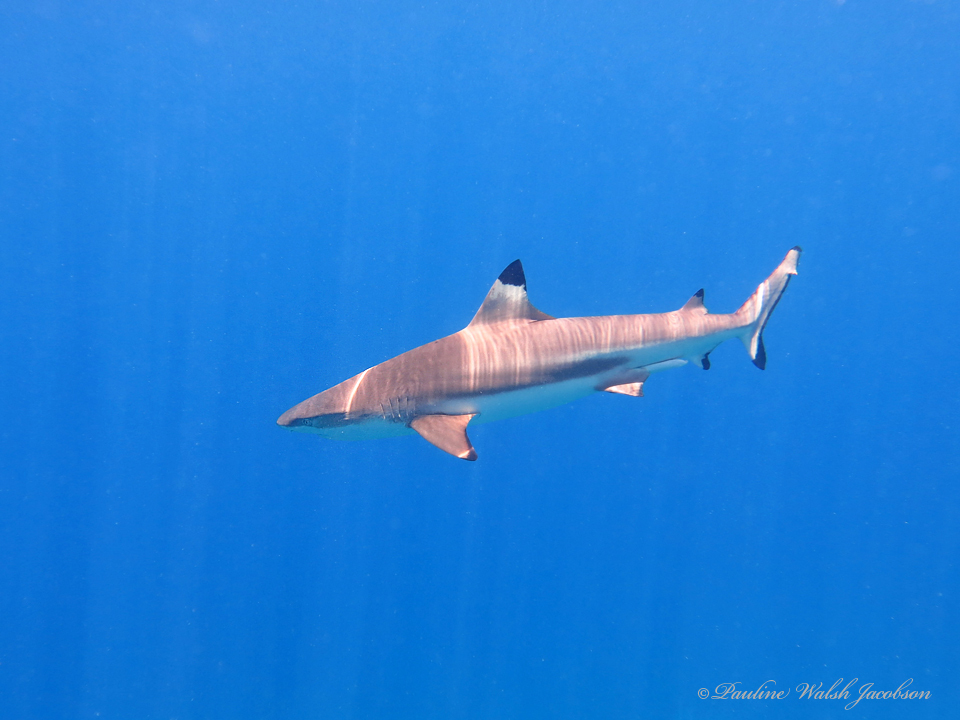
Carcharhinus melanopterus (Blacktip Reef Shark)